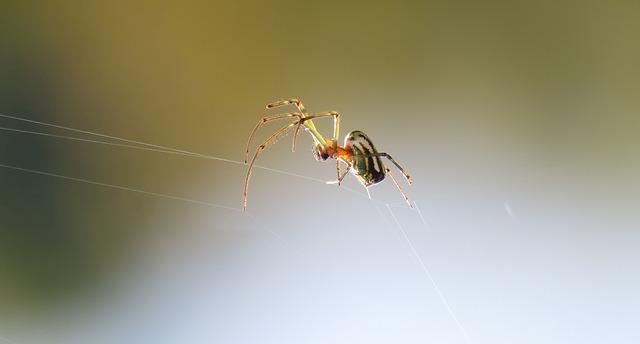
spider